François Nicolas Fagel

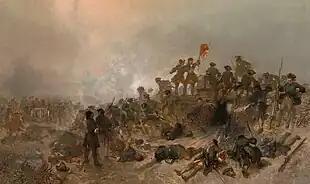
The Dutch assault at the Battle of Malplaquet

Promoted to lieutenant general shortly afterwards, he helped to save Nijmegen in 1702 under the Earl of Athlone. The same year he led the English storming of the covertway of Venlo, supported by Lottum's Prussian Troops which would later result in the capitulation of Venlo. At the storming of Liège, it was the Dutch, English and Prussian battalions, under Fagel and Somerfield, who decided the battle in favour of the Allies. At the Siege of Bonn under the leadership of Menno van Coehoorn, Fagel was one of the sub-commanders, with Obdam, Dedem and Pallandt. In the Battle of Ekeren, that same year, Fagel distinguished himself and was wounded twice.